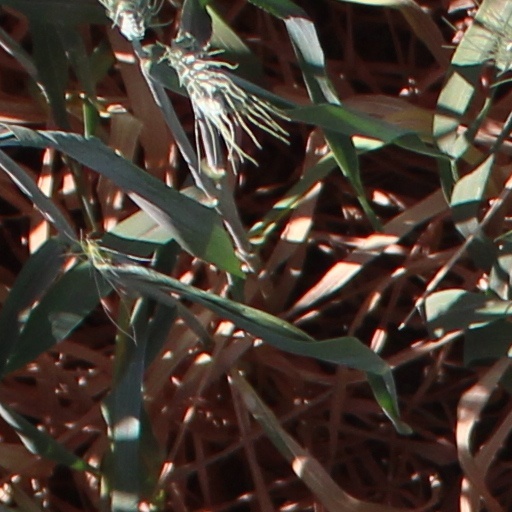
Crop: wheat